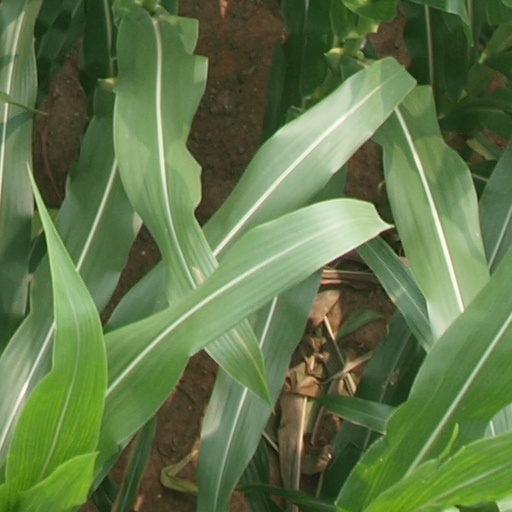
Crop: maize; corn